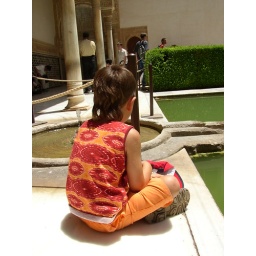
Mullet boy takes a break near the lake in La Alhambra, Granada